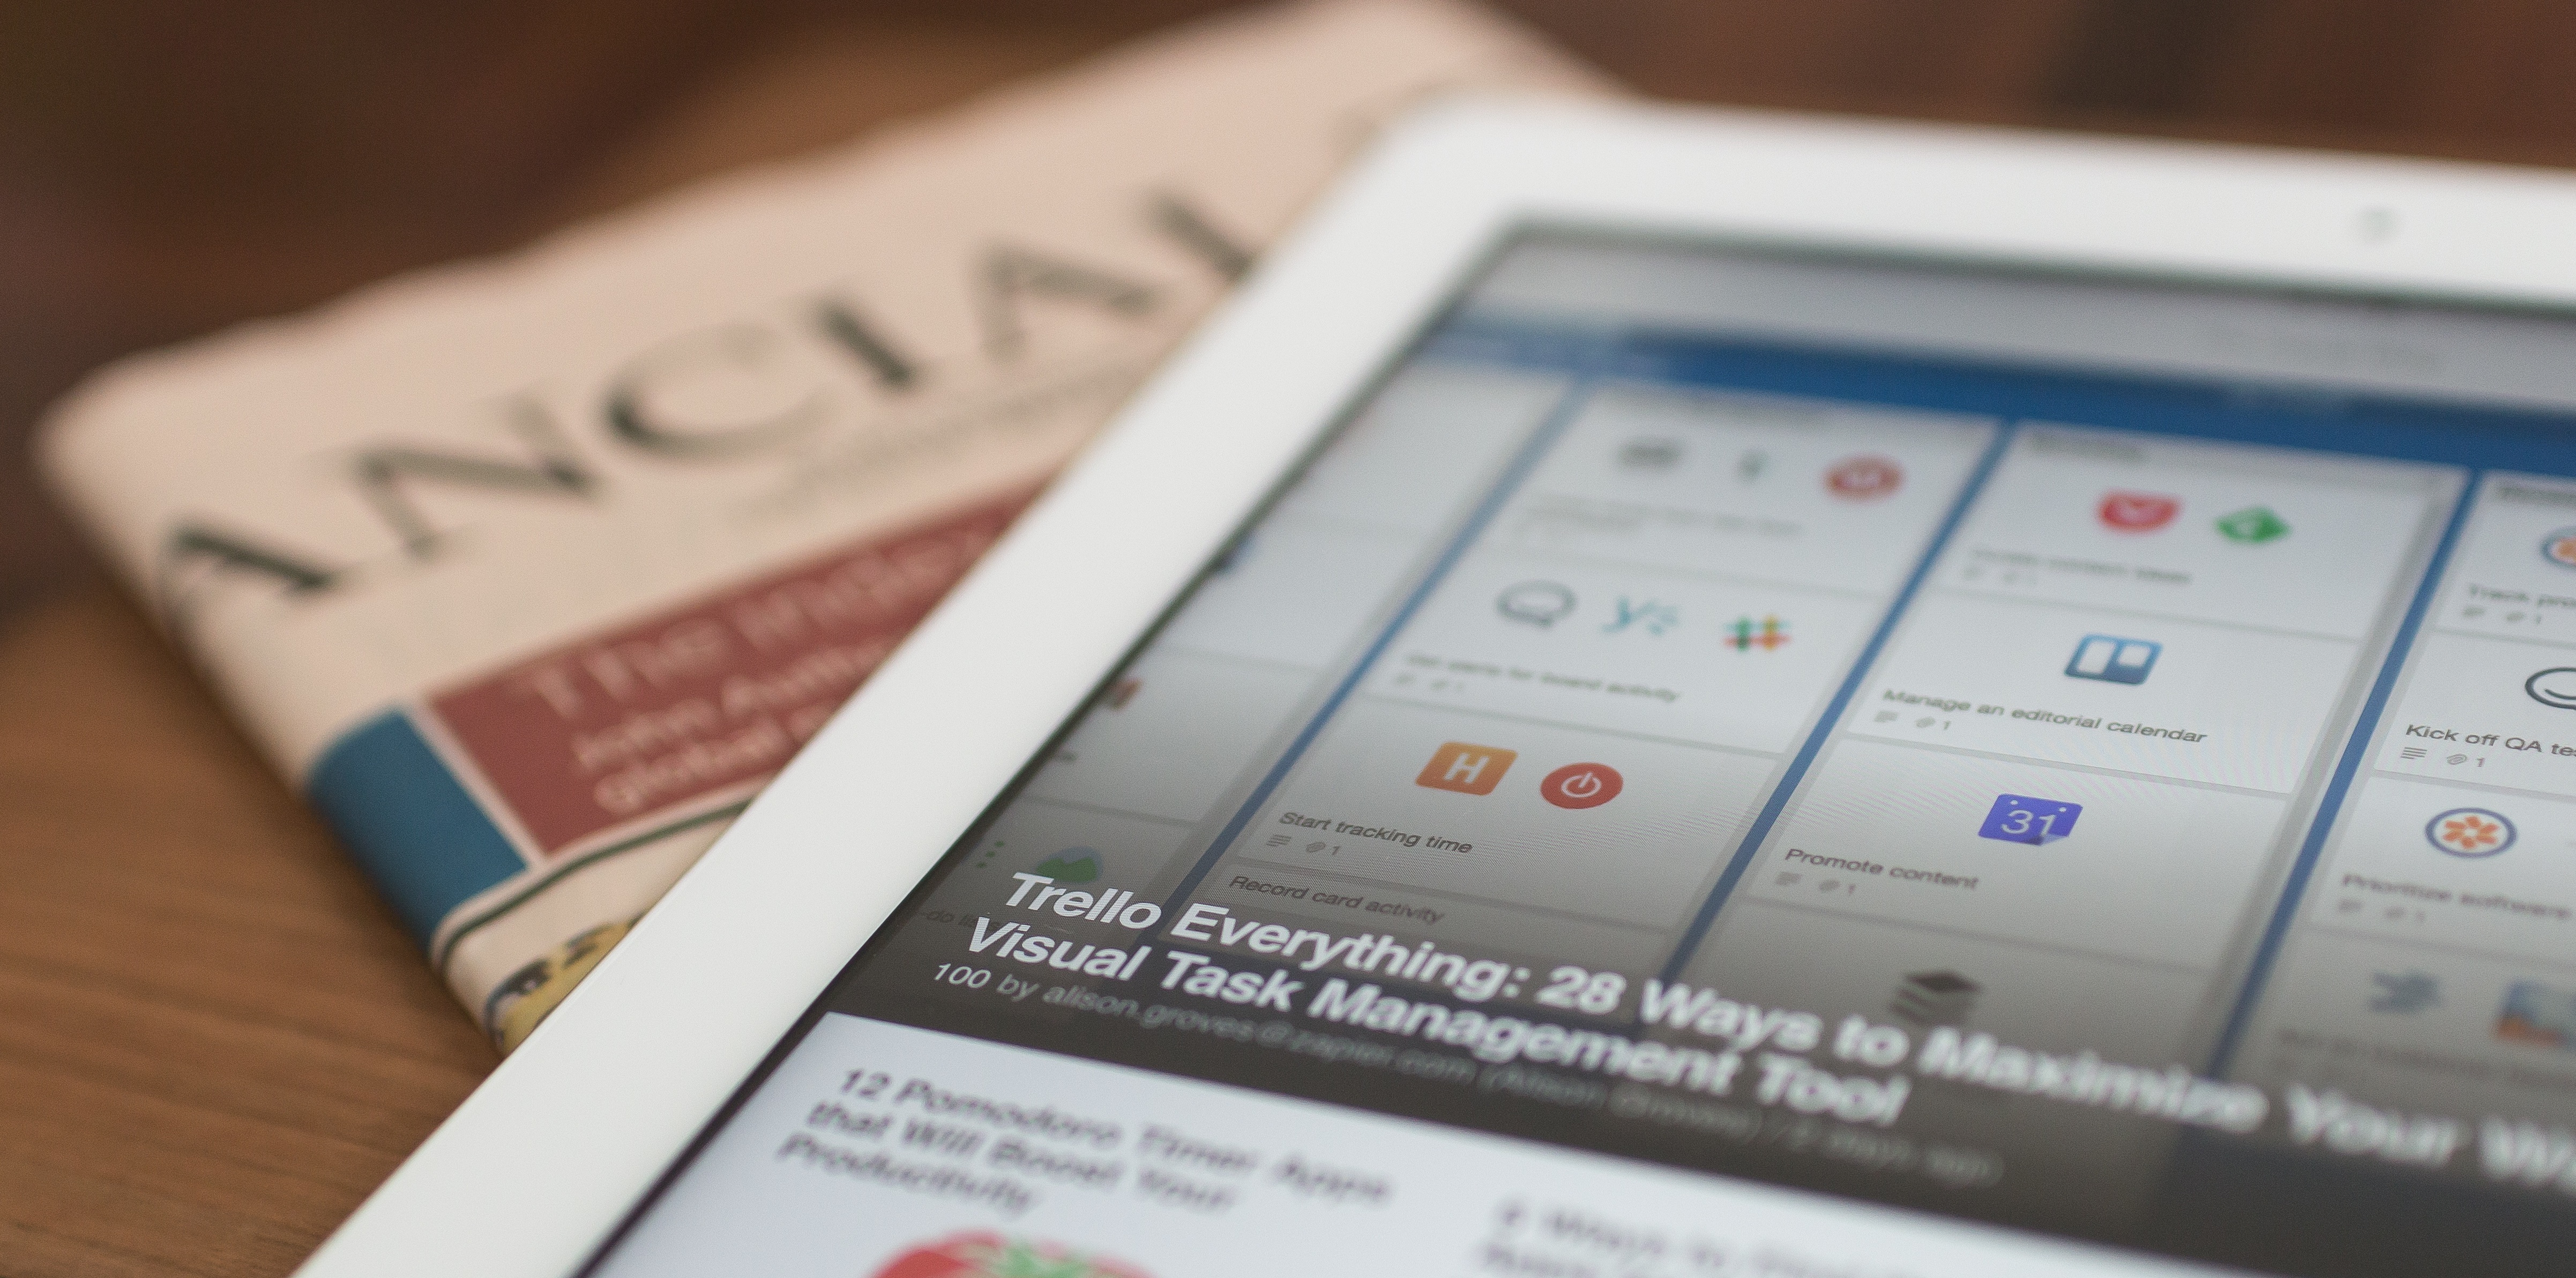
writing, ipad, technology, newspaper, internet, money, device, close up, brand, cash, design, document